Road surface

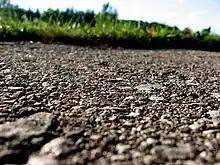
Closeup of asphalt on a driveway

Asphalt (specifically, asphalt concrete), sometimes called flexible pavement since its viscosity causes minute deformations as it distributes loads, has been widely used since the 1920s. The viscous nature of the bitumen binder allows asphalt concrete to sustain significant plastic deformation, although fatigue from repeated loading over time is the most common failure mechanism. Most asphalt surfaces are laid on a gravel base, which is generally at least as thick as the asphalt layer, although some 'full depth' asphalt surfaces are laid directly on the native subgrade. In areas with very soft or expansive subgrades such as clay or peat, thick gravel bases or stabilization of the subgrade with Portland cement or lime may be required. Polypropylene and polyester geosynthetics are also used for this purpose, and in some northern countries a layer of polystyrene boards are used to delay and minimize frost penetration into the subgrade.